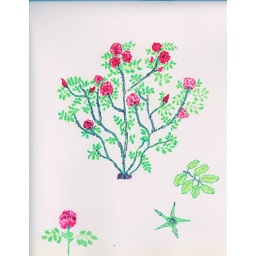
These roses were on the coast of Long Island as &amp;quot;volunteers&amp;quot;. They came in red and white varieties.